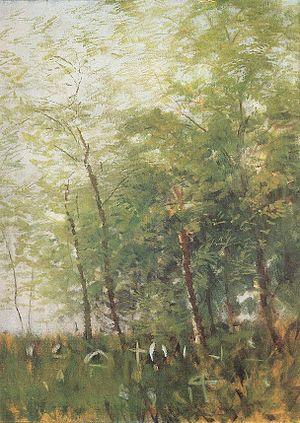
Le baron László Mednyánszky, né le 23 avril 1852 à Beckó en actuelle Slovaquie et mort le 19 avril 1919 à Vienne, est un peintre impressionniste hongrois. Il est aussi connu sous les noms de Ladislav Medňanský et de Ladislaus Josephus Balthasar Eustachius Mednyánszky.